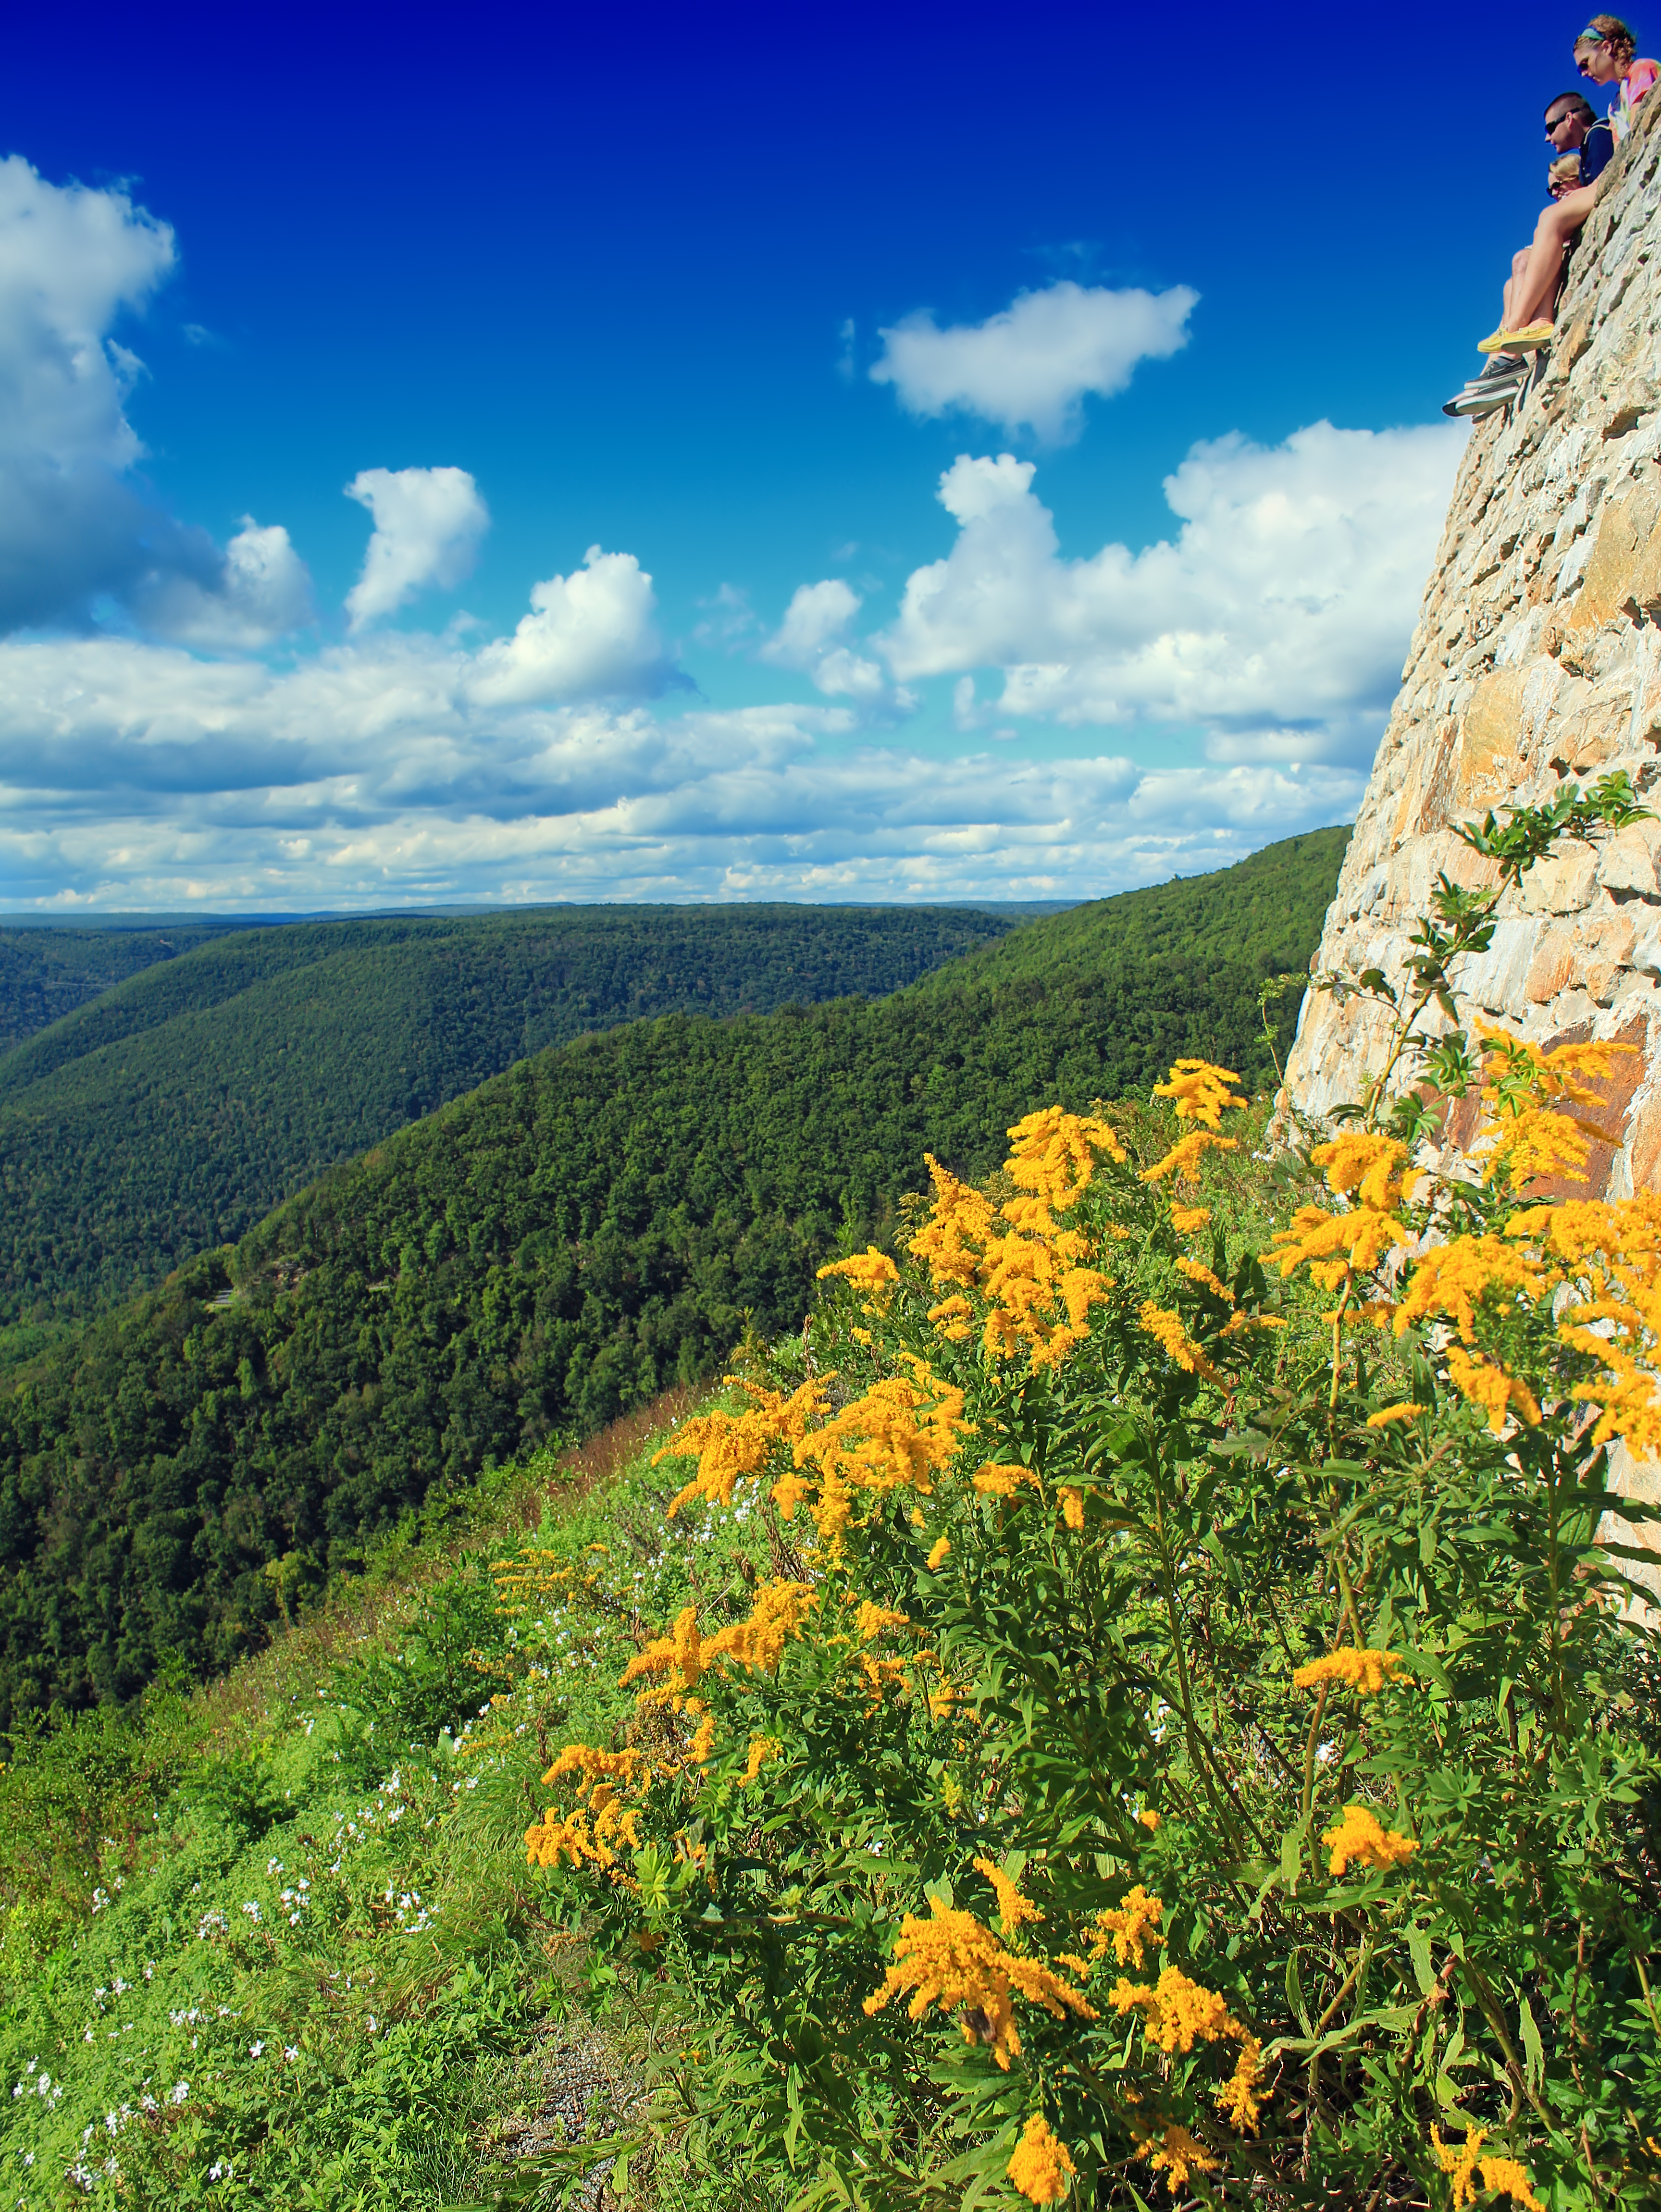
landscape, tree, nature, grass, mountain, people, plant, sky, field, meadow, prairie, sunlight, leaf, hill, flower, valley, mountain range, summer, cliff, autumn, flora, ridge, wildflower, flowers, creativecommons, clouds, mountains, grassland, clintoncounty, appalachianmountains, alleghenyplateau, stratocumulus, pennsylvaniawilds, wildflowers, goldenrod, pennsylvania, sproulstateforest, plateau, hynerviewstatepark, ecosystem, rural area, geographical feature, mountainous landforms